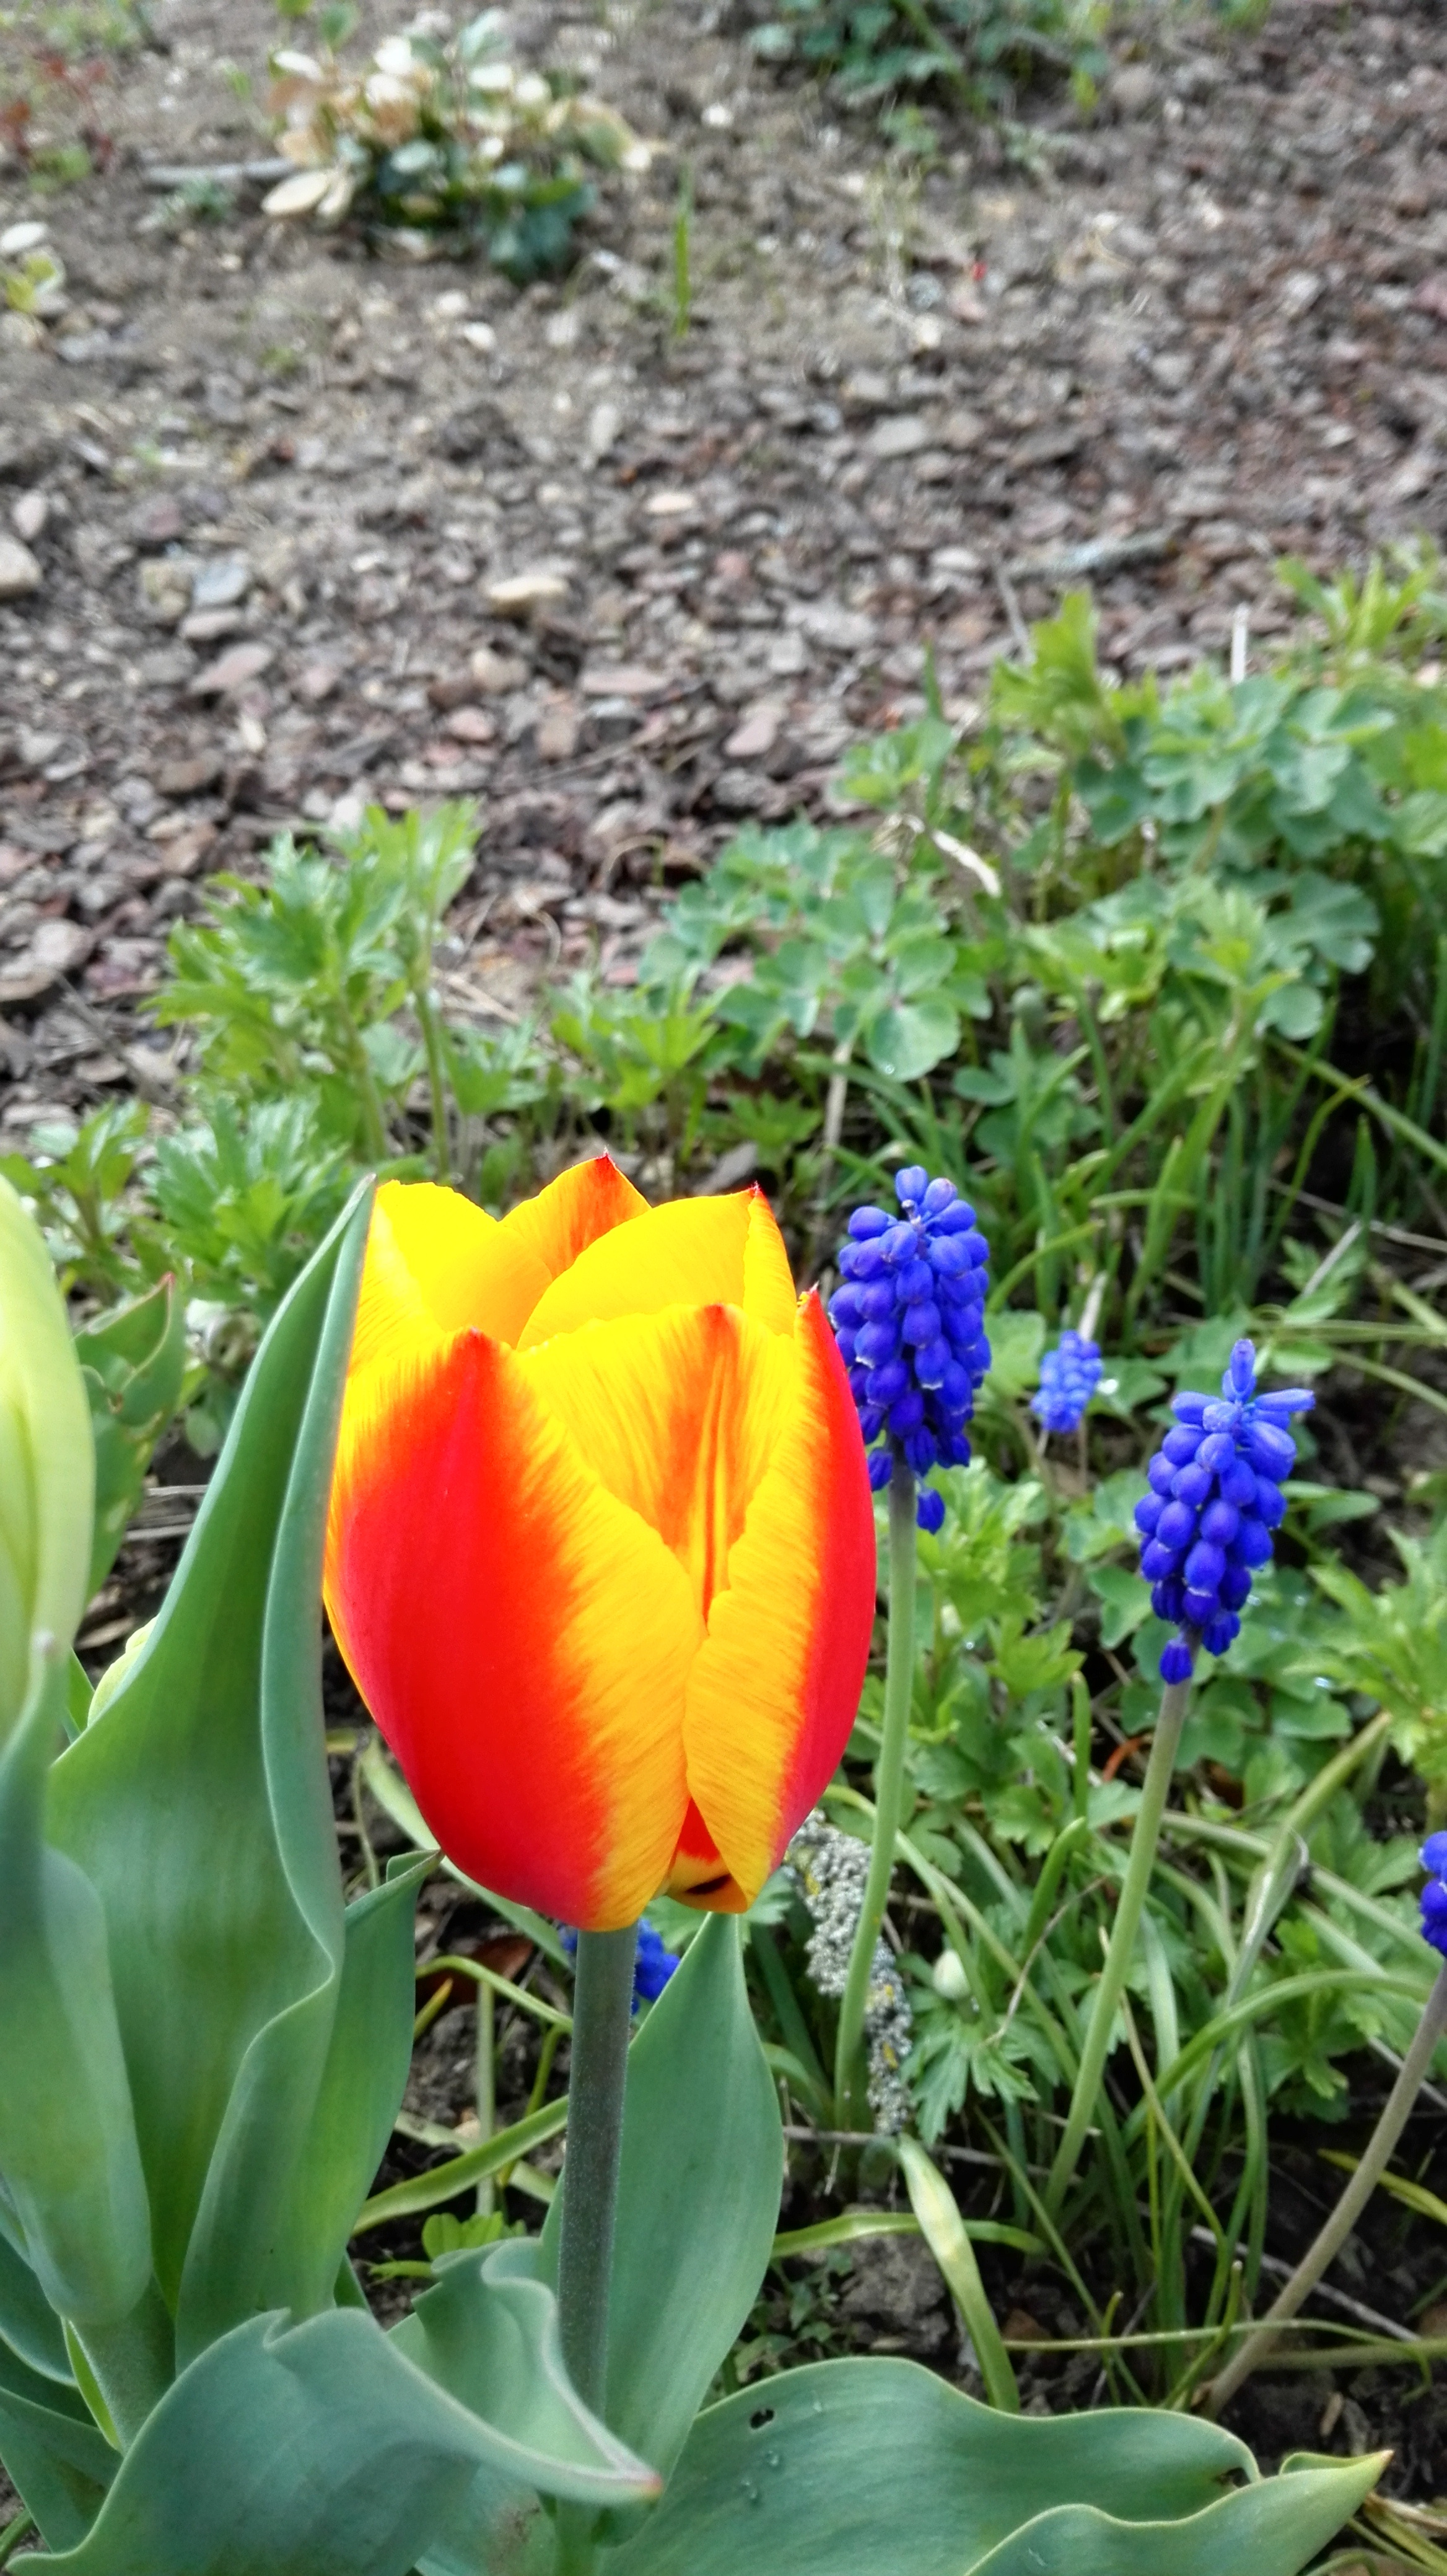
plant, flower, tulip, botany, garden, flora, wildflower, flowering plant, lily family, land plant